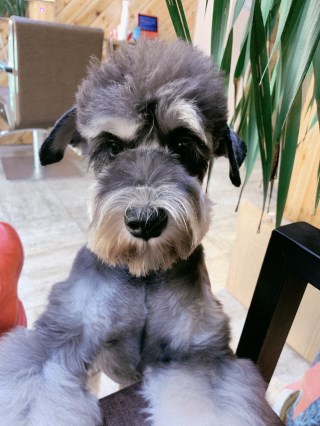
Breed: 2342-n000102-miniature_schnauzer